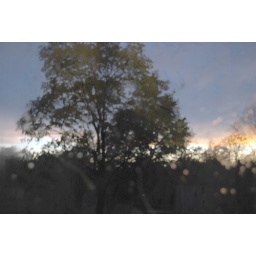
A photo of a tree in my backyard that I took from my window after a storm.